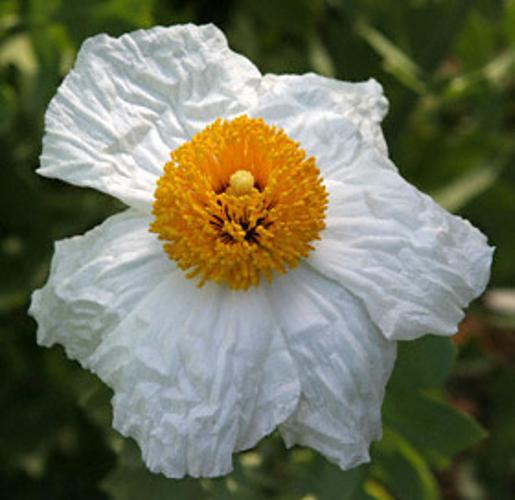
Label: tree poppy